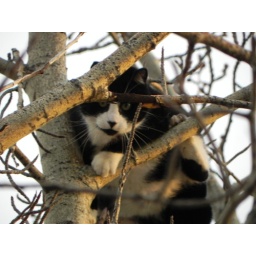
Suspected feral cat in a tree